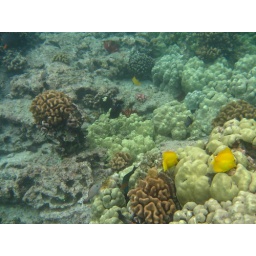
Feel like flying in the sky. Sooo clear